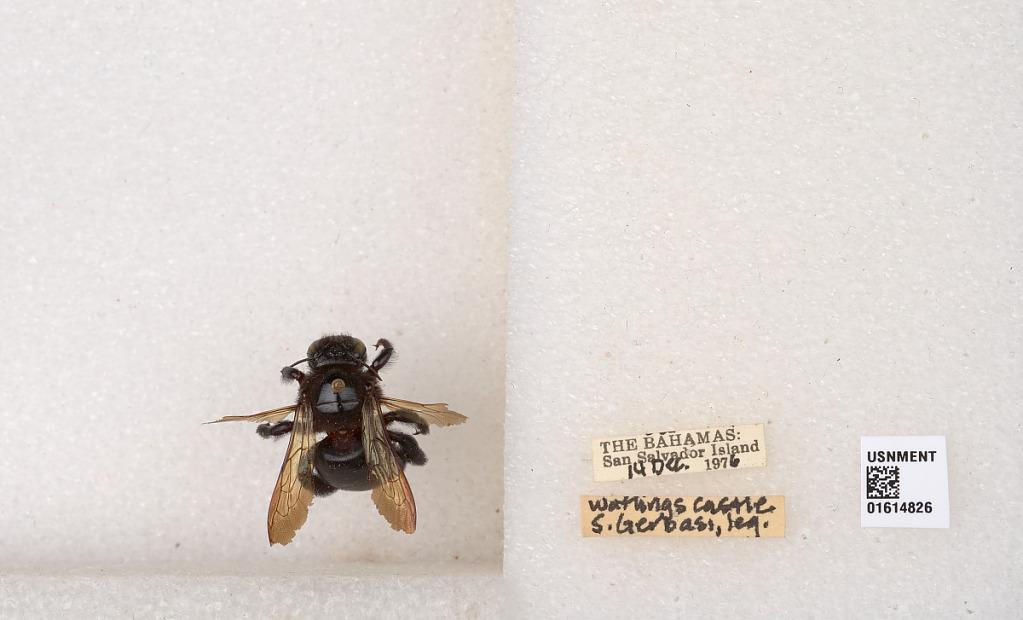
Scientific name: Xylocopa (Neoxylocopa) bahamensis Moure & Hurd
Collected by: S. Gerbas
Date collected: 1976-12-14
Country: Bahamas
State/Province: San Salvador
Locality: San Salvador Island | Watlings Castle